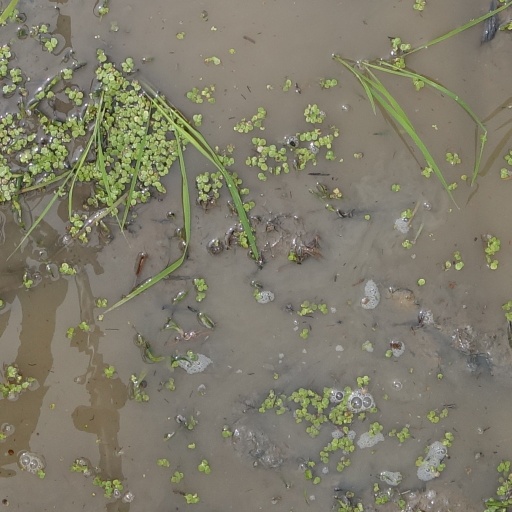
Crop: rice